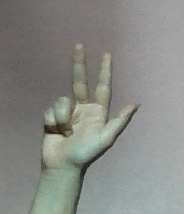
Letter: al